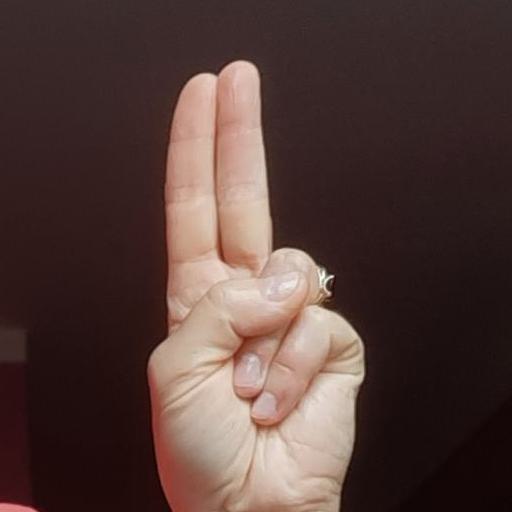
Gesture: two_up